MS Seattle

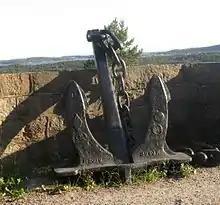
One of "Seattle"s anchors, preserved on Odderøya

Early the next morning Germany invaded Norway. As "Seattle" got underway, she sighted warships. Her Master assumed they were Allied, so he turned "Seattle" back toward Kristiansand. In fact they were of the German invasion force, led by the .